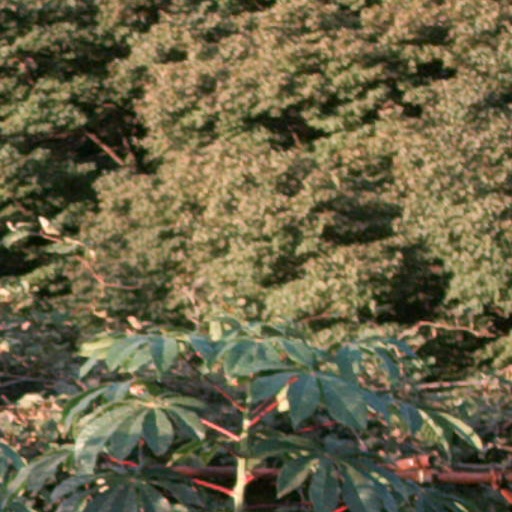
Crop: cassava